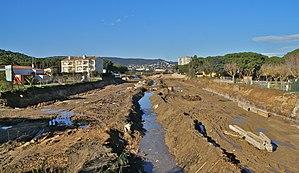
Calonge (Sant Antoni de Calonge), Catalogne: La Riera de Calonge en direction nord-ouest